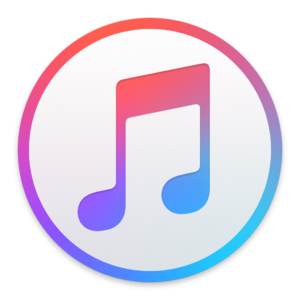
iTunes est un logiciel de lecture et de gestion de bibliothèque multimédia numérique distribué gratuitement par Apple. Il est disponible officiellement sur macOS, Windows, et peut fonctionner sur GNU Linux par émulation.
iOS, anciennement iPhone OS le « i » de iOS étant pour iPhone d'où la minuscule, est le système d'exploitation mobile développé par Apple pour plusieurs de ses appareils. Il est dérivé de macOS dont il partage les fondations. iOS comporte quatre couches d'abstraction, similaires à celles de macOS : une couche « Core OS », une couche « Core Services », une couche « Media » et une couche « Cocoa ». Le système d'exploitation occupe au maximum 3 Go de la capacité mémoire totale de l'appareil, selon l'appareil.